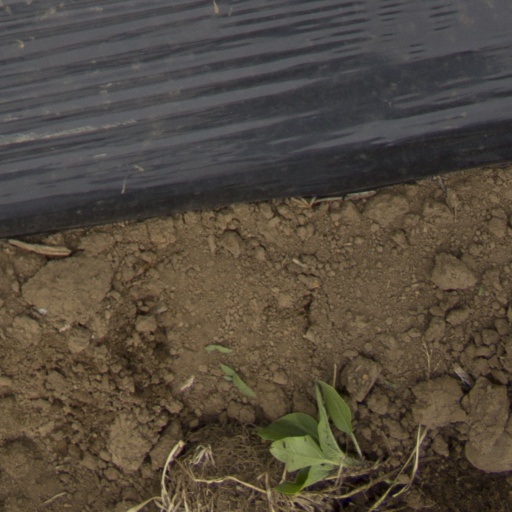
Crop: Jerusalem artichoke